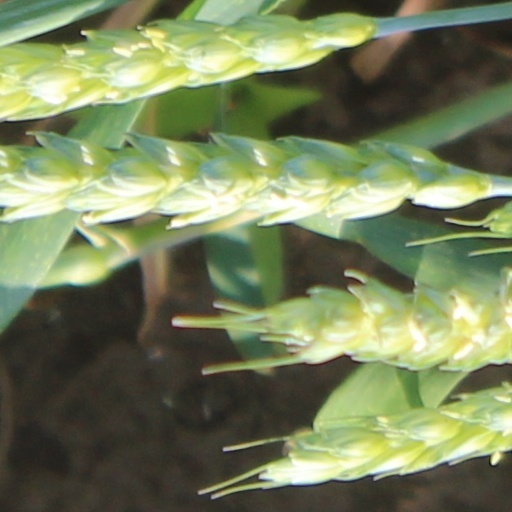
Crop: wheat